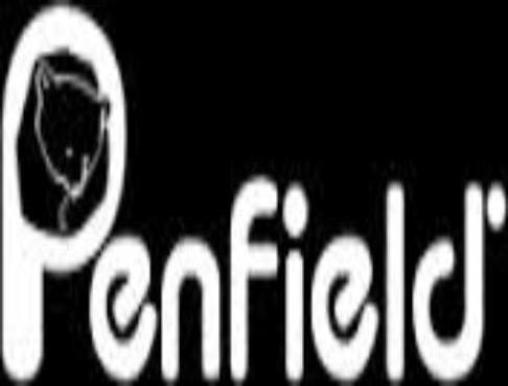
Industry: Clothes